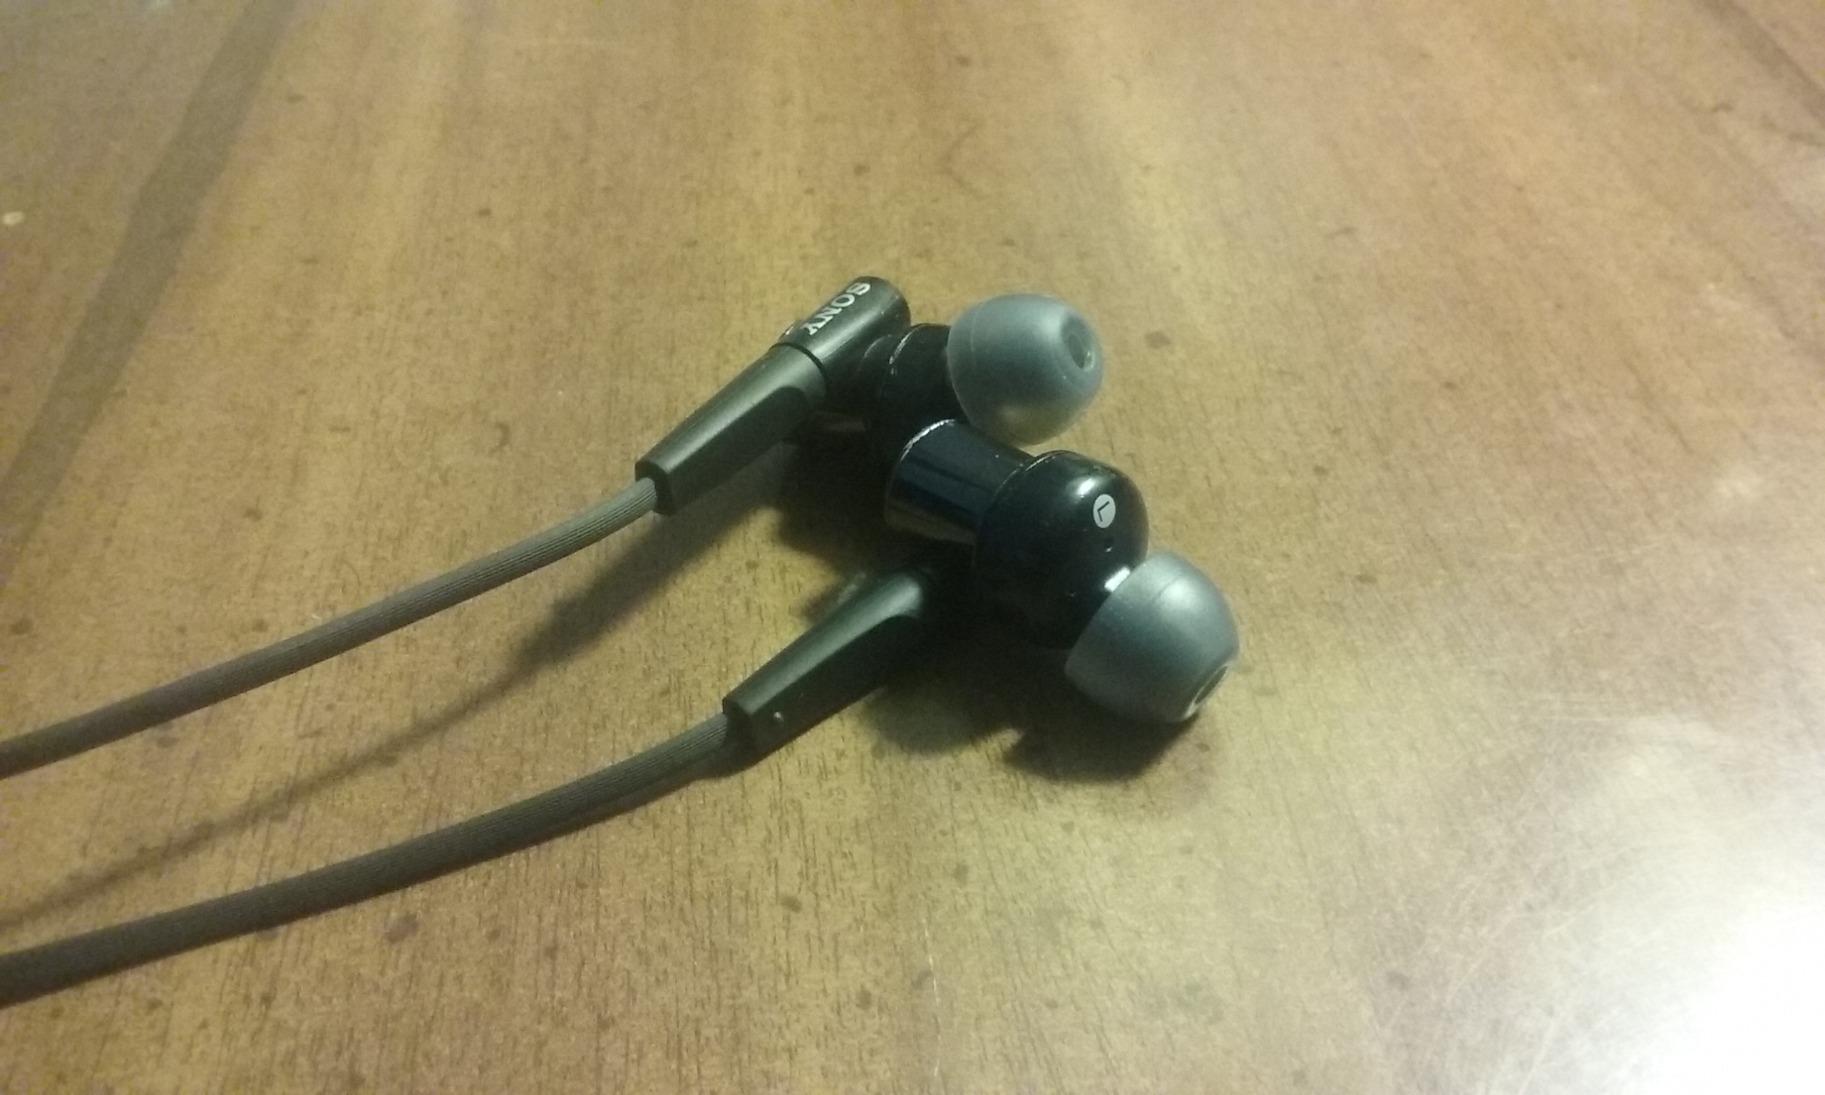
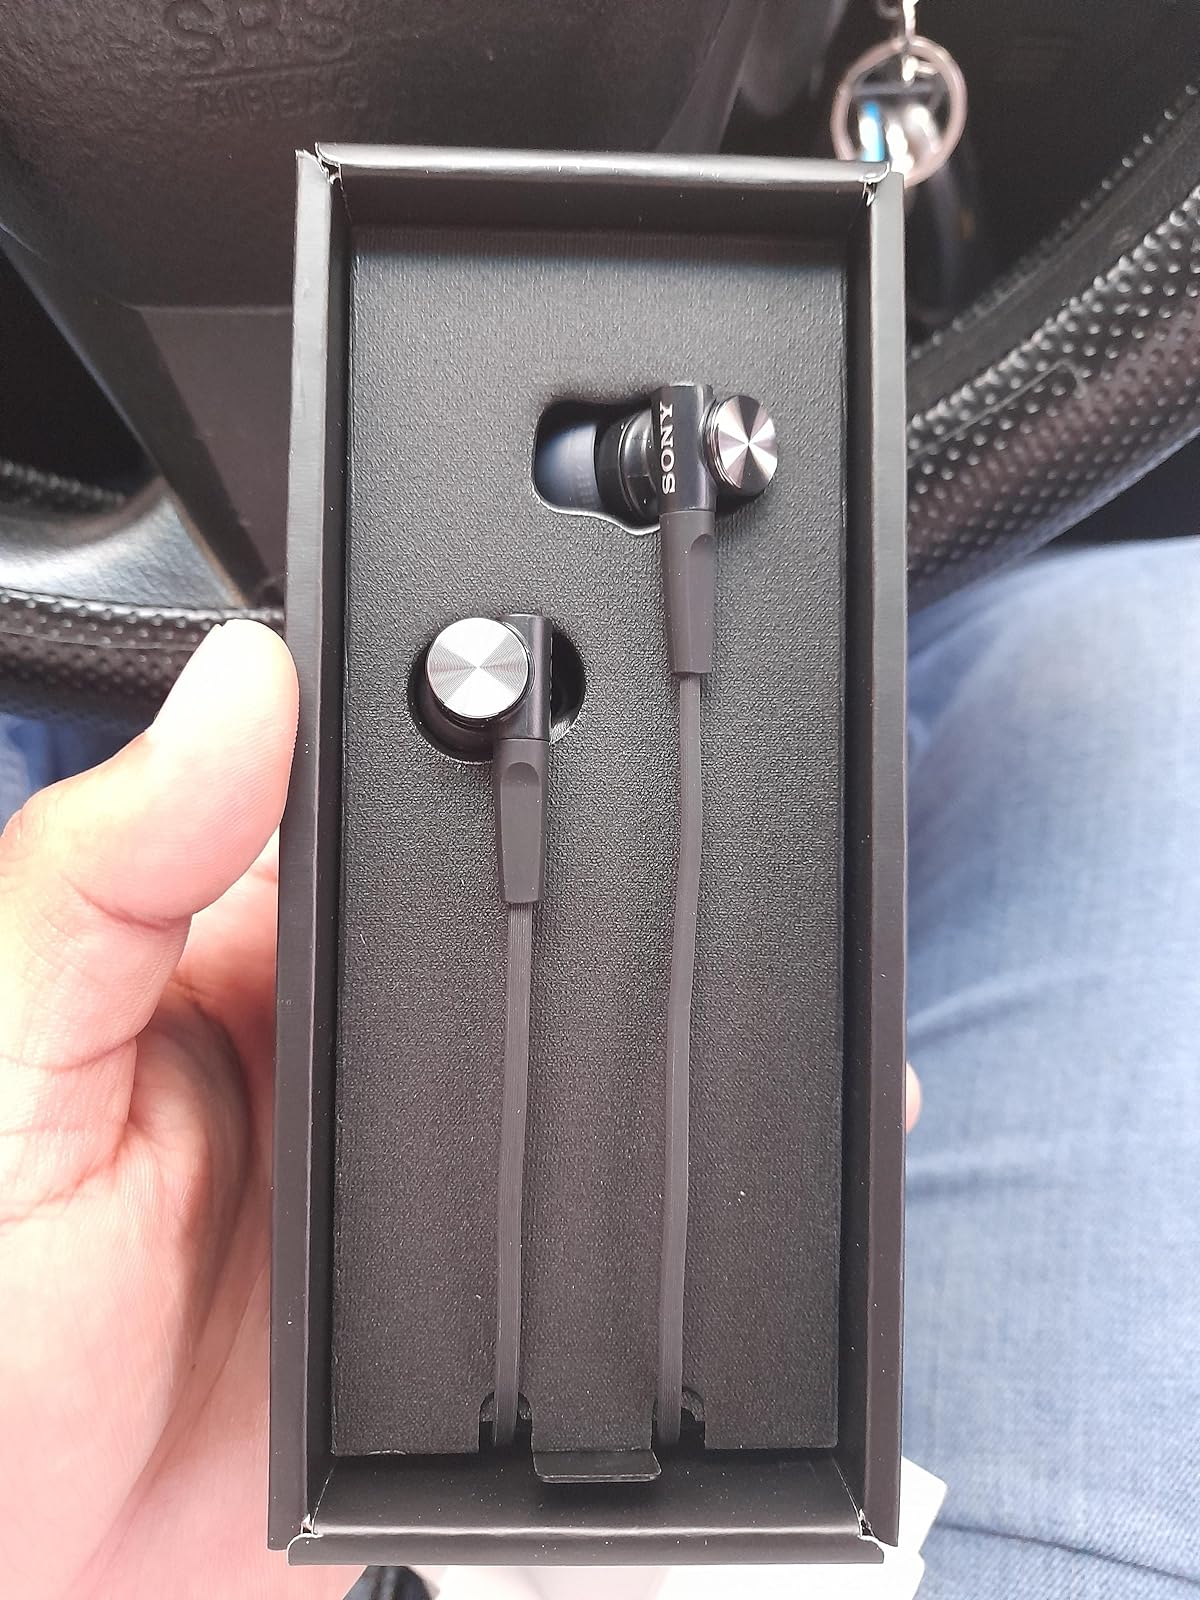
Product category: headphones
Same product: yes